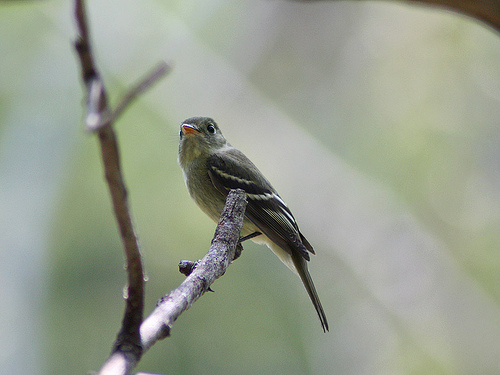
this small gray bird has a pointed bill, black wings with white bars, and white abdomen and undertail coverts.
this is a grey bird with dark wings and a small orange beak.
a small gray bird with black legs, white wingbars, and a yellow beak.
the bird has a white and grey belly, the bill is short and pointed, the head is small compared to its body.
a small bird with a yellow bill, black and white wings.
a skinny dull-green bird with white wingbars, a long tail, and a small triangular beak.
this bird has a light gray breast, and dark gray wings with two white wingbars.
the short bill is orange, the chest a light greenish yellow and the rest of the body is grey with white wing bars.
this bird is brown with white and has a very short beak.
this bird has a black body with white streaks on its wings and a white tail. its beak is orange.
Species: Yellow Bellied Flycatcher